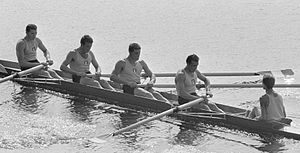
Emilio Trivini
Emilio Trivini (i midten) (1964)
Emilio Trivini er en italiensk tidligere roer.